Sai Gon Mechanical Engineering Corporation

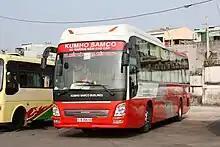
Samco sleeper bus in Vietnam

Samco ("Sai Gon Mechanical Engineering Corporation", Vietnamese: "") is a Vietnamese state-owned manufacturer of automobiles, buses and automobile spare parts, as well as a builder of commercial and emergency vehicle bodies. The company was established in 1975 as the Đô Thành factory, to produce parts for transportation vehicles.